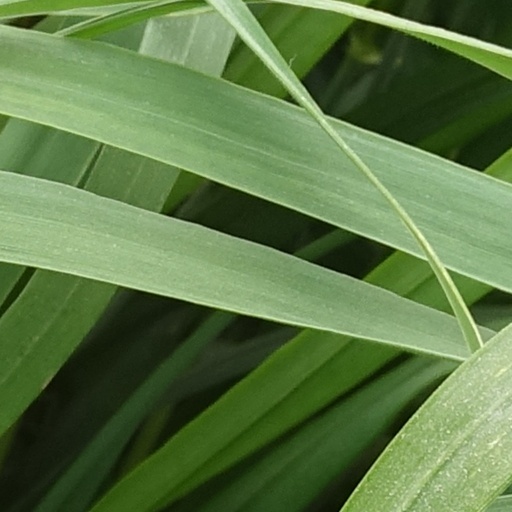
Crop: wheat